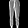
Label: Trouser